China Southern Power Grid

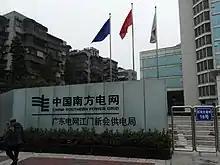
A bureau of China Southern Power Grid in Xinhui, Jiangmen

China Southern Power Grid Company Limited (CSG) is one of the two Chinese state-owned enterprises established in 2002 in a power system reform promulgated by the State Council, the other being the State Grid Corporation of China (SGCC). It is overseen by the State-owned Assets Supervision and Administration Commission of the State Council and it manages investment, construction and management of power transmission, transformation and distribution covering China's five southern provinces of Guangdong, Guangxi, Yunnan, Guizhou and Hainan, while power generation is done by five other power generation groups. The company is headquartered in Guangzhou, Guangdong.